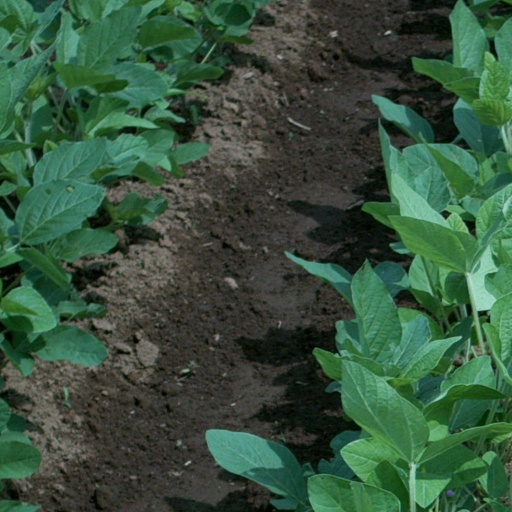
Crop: soybean